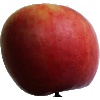
Label: apple_crimson_snow